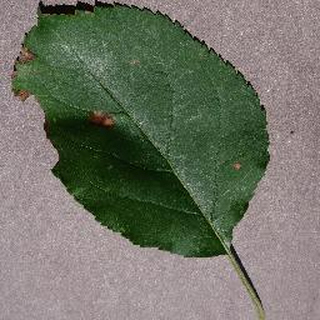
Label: apple_black_rot